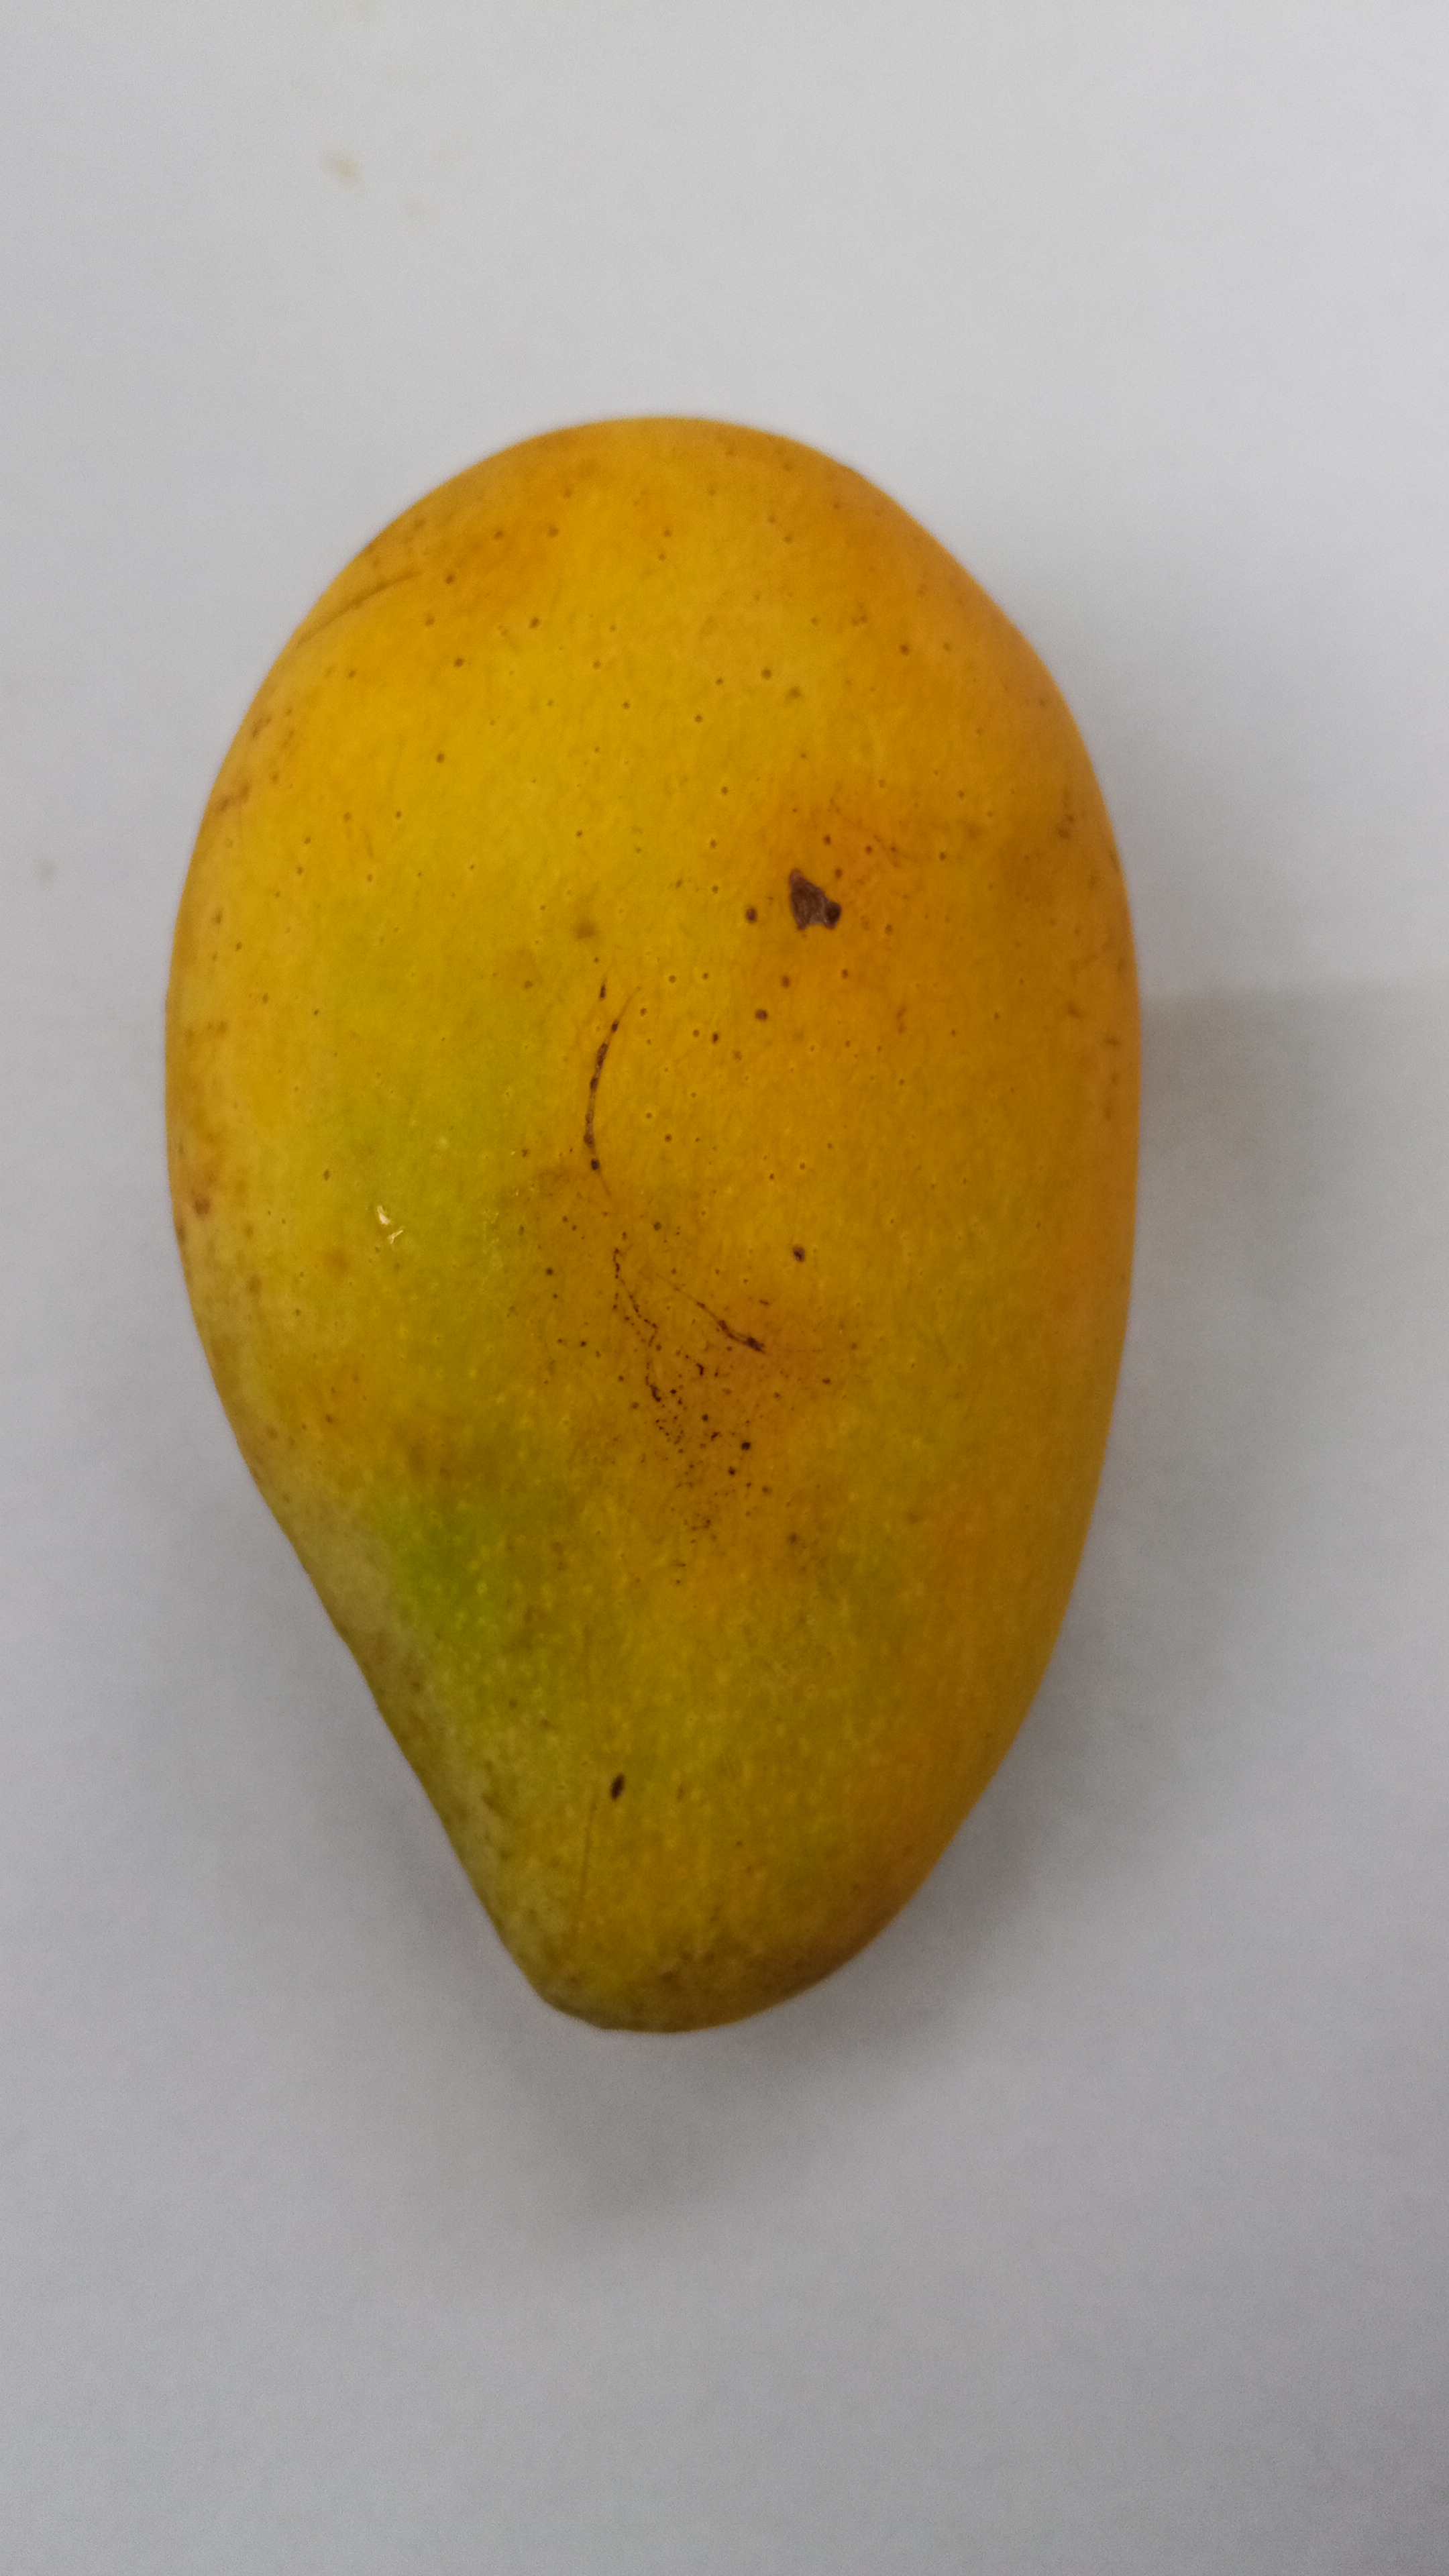
Mango variety: RaniBhog